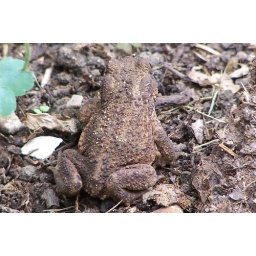
Discovered him in a flower bed this afternoon.